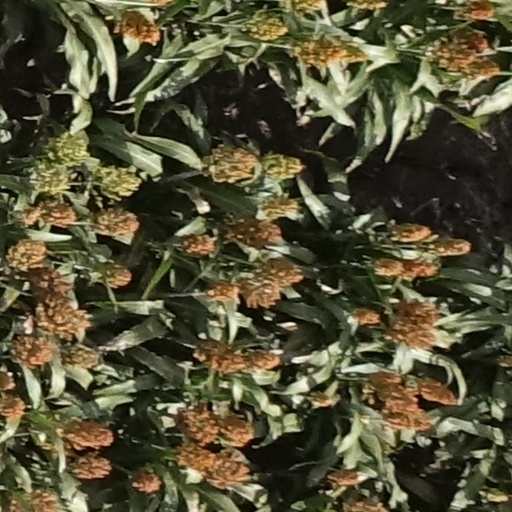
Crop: sorghum